Võ Cạnh inscription

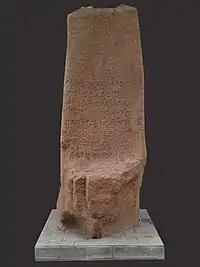
Vo Canh Stele at National Museum of Vietnamese History (classified as a Vietnam's National Treasure)

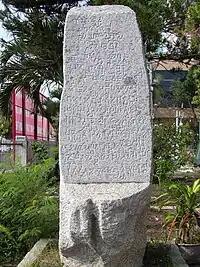
Võ Cạnh inscription, written in Sanskrit, was found in the village of Võ Cạnh, Nha Trang, Khanh Hoa, Vietnam. A replica at Khanh Hoa Museum.

The Võ Cạnh inscription or Inscription C. 40 is the oldest Sanskrit inscription ever found in Southeast Asia, discovered in 1885 in the village of Võ Cạnh, about 4 km from the city of Nha Trang, Vietnam. This inscription is in the form of a 2.5 m high stone stele, with three uneven sides.